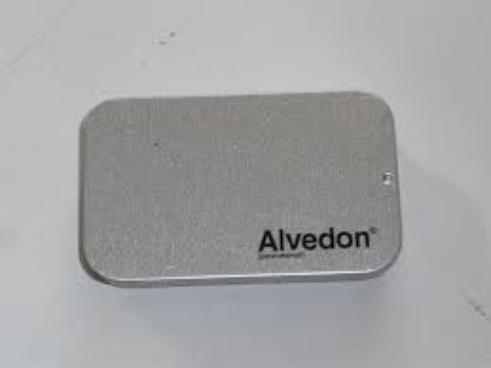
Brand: alvedon
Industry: Medical